King of the World (film)

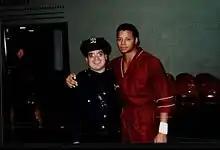
Sam Olivares with Terrence Howard.

Having won the gold medal for boxing in the light heavyweight division at the 1960 Summer Olympics in Rome, Kentucky native Cassius Clay (Terrence Howard) challenges professional heavyweight boxing champion Sonny Liston (Steve Harris) for the title. The media is both intrigued and repulsed by his brash manner and what appears to be self-worship. Despite being a heavy underdog, the 22-year-old Clay shocks the sports world by defeating Liston by technical knockout in their February 1964 bout, becoming heavyweight champion and (metaphorically) "king of the world".